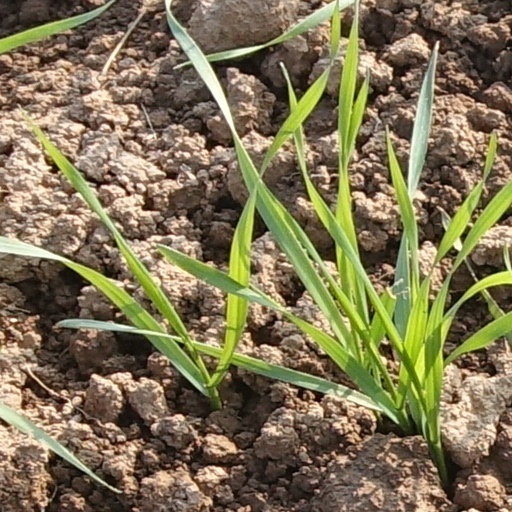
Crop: wheat